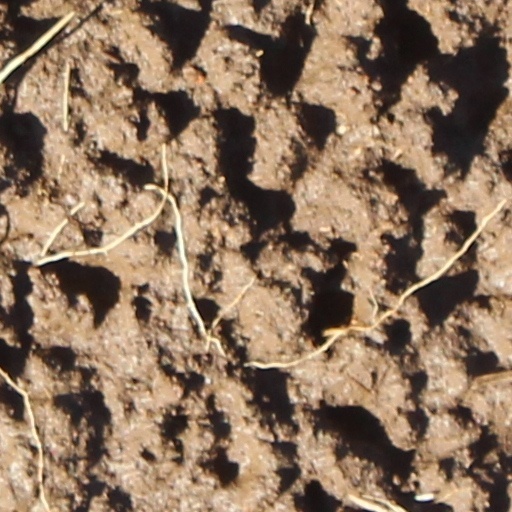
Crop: wheat